Frances Canyon Ruin

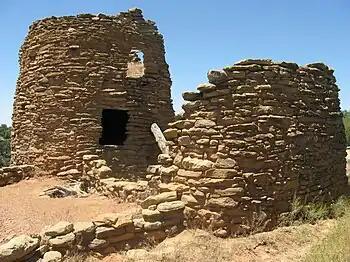
Southeastern side of the ruin

The Frances Canyon Ruin is a Navajo pueblito near Blanco in Rio Arriba County, New Mexico, United States. Built ca. 1716, it reflects economic and social changes taking place among the Navajo of this area during the 18th century. In the previous century the Spanish introduced sheep, fruit, cattle, and horses into the area. This, along with the Navajo's adaptation of certain pueblo lifeways after the Pueblo Revolt (1680-1692), led to increased settlement size and new trade relations. This site can be contrasted with modern Navajo communities which consist of clusters of hogans, widely dispersed with a trade system based on scattered trading posts and the motor vehicle.